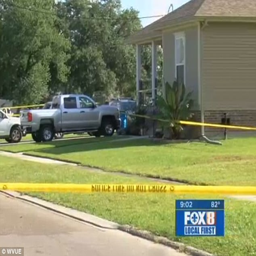
the attack took place in the block